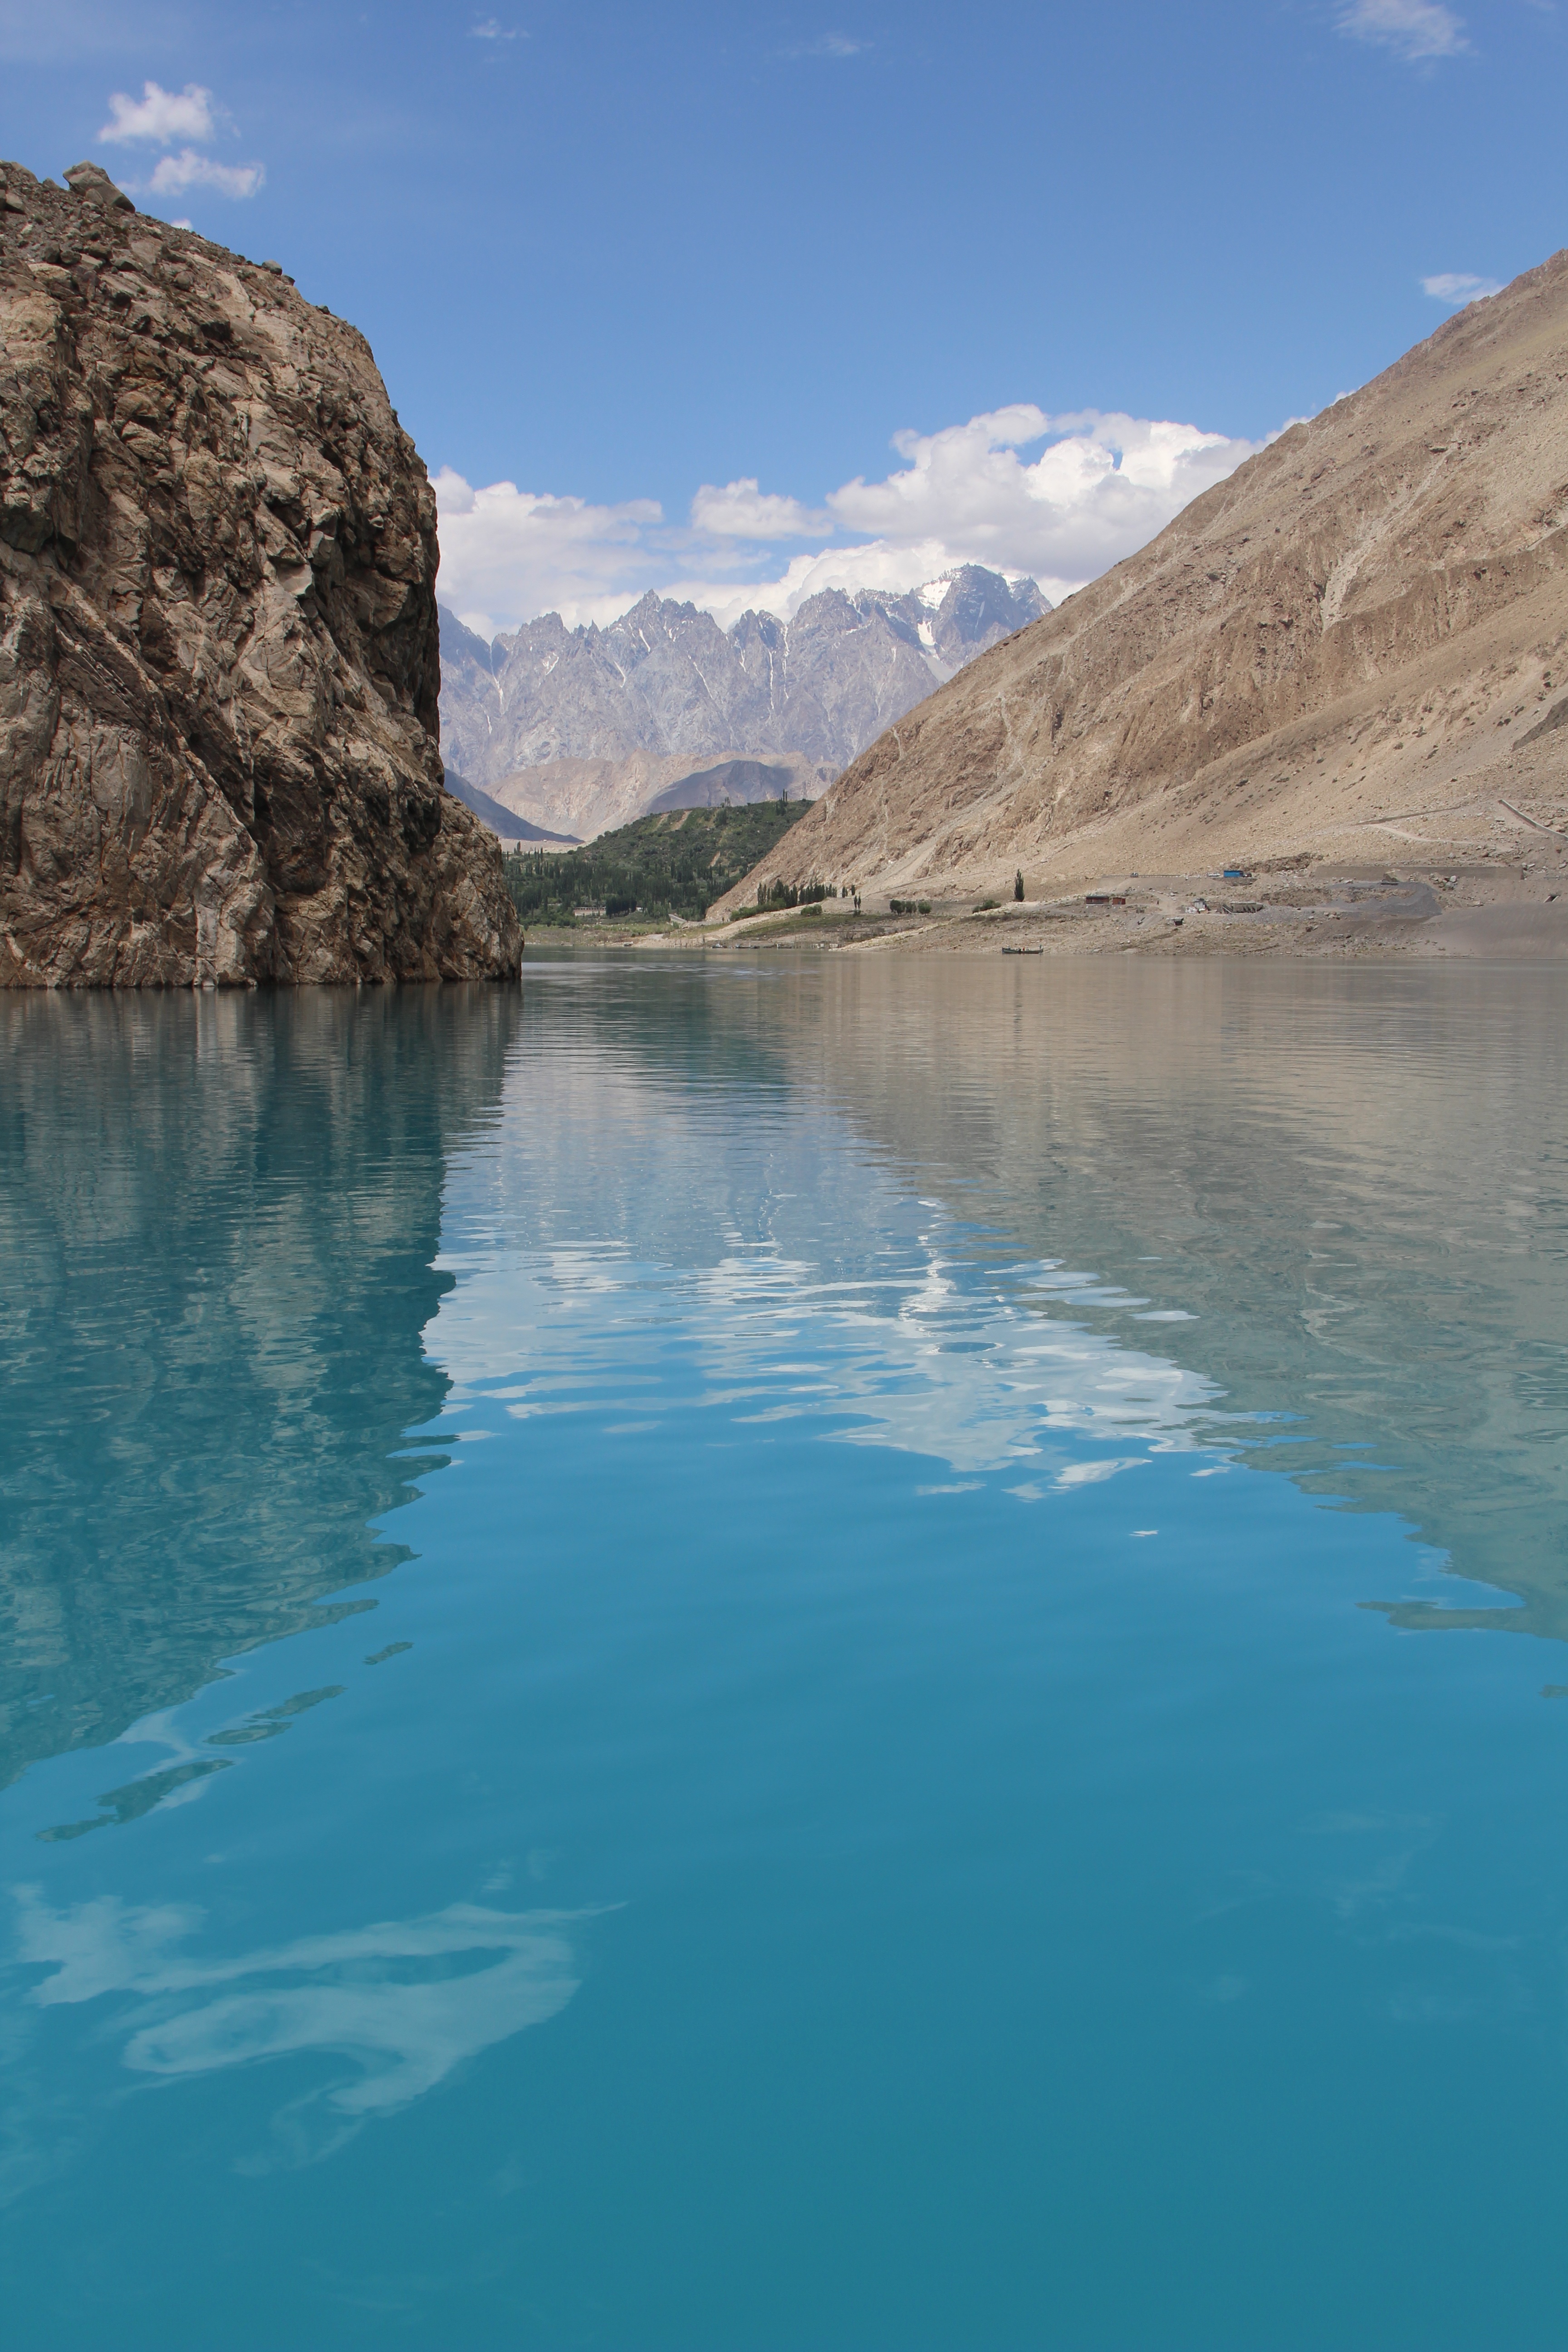
sea, water, nature, mountain, sky, lake, river, mountain range, reflection, bay, reservoir, tourism, body of water, mountain lake, loch, landform, geographical feature, mountainous landforms